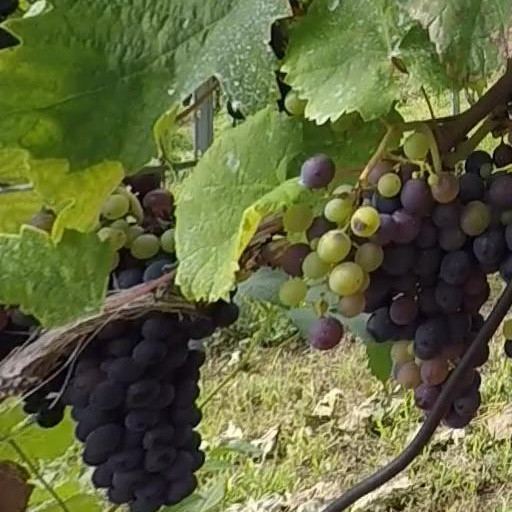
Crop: grape